Armenians of Kars

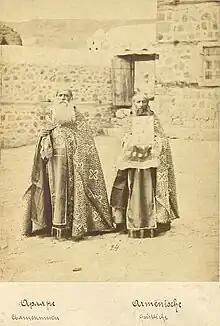
Armenians priests in Kars.

Armenians had lived in Kars and the surrounding region for centuries, and had a significant presence in the city as merchants, artisans, and professionals. In the 19th century, Kars became a center of Armenian intellectual and cultural life, with many Armenian schools, churches, and newspapers. The city was also known for its rich literary and artistic traditions, with prominent Armenian writers, poets, and musicians calling Kars home.